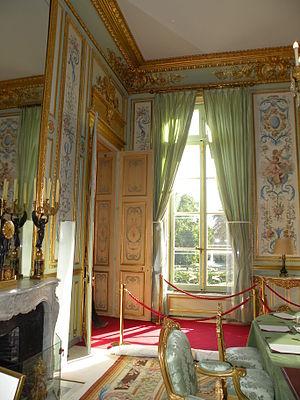
salon vert
Le palais de l'Élysée, dit l'Élysée, est un ancien hôtel particulier parisien, situé au nᵒ 55 de la rue du Faubourg-Saint-Honoré, dans le 8ᵉ arrondissement de Paris. Il est le siège de la présidence de la République française et la résidence officielle du président de la République depuis la IIᵉ République.